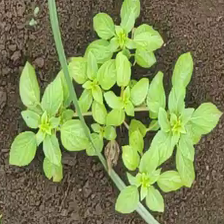
Weed species: Lamber_Quarter_plant(Chenopodium )